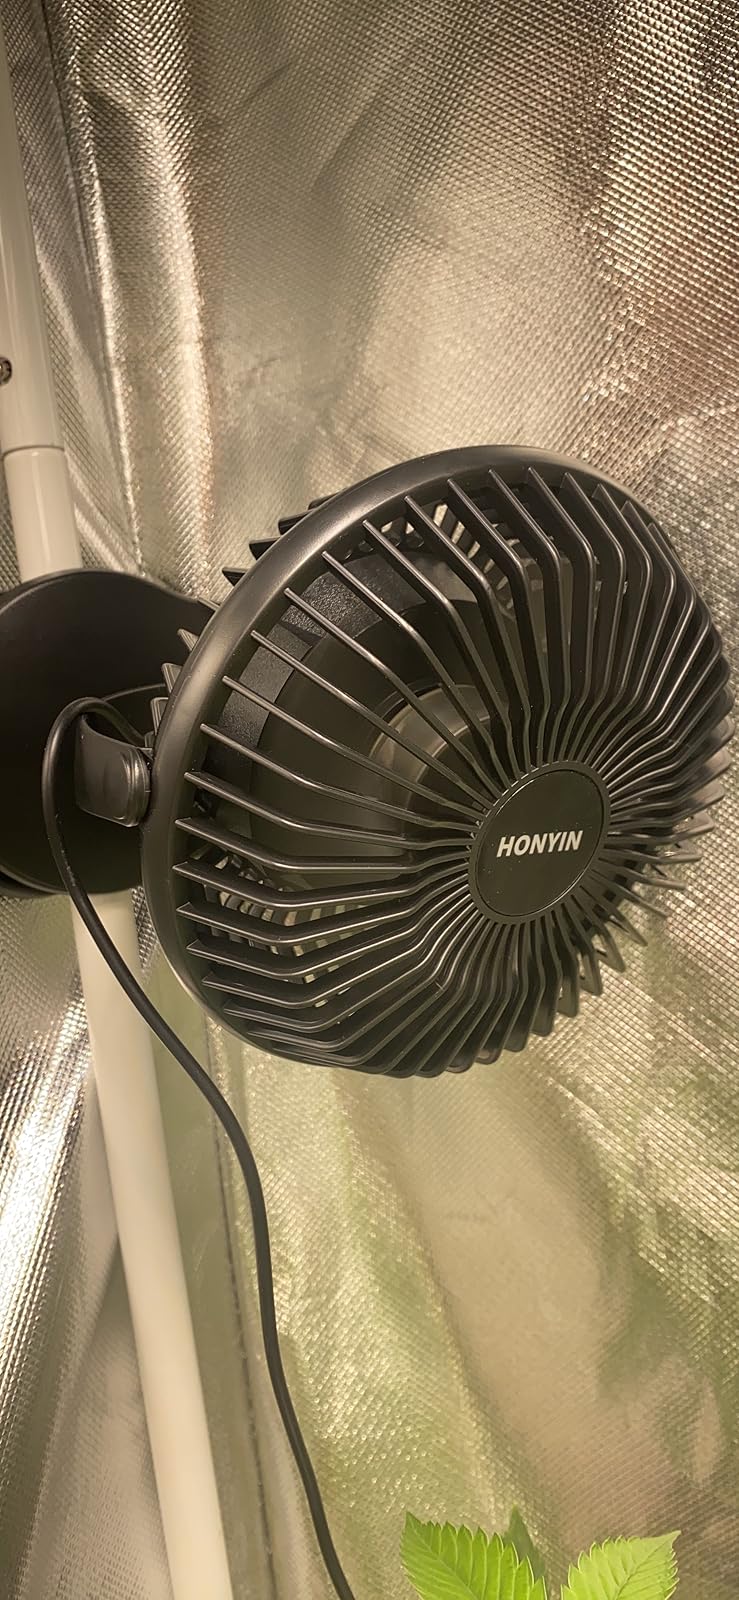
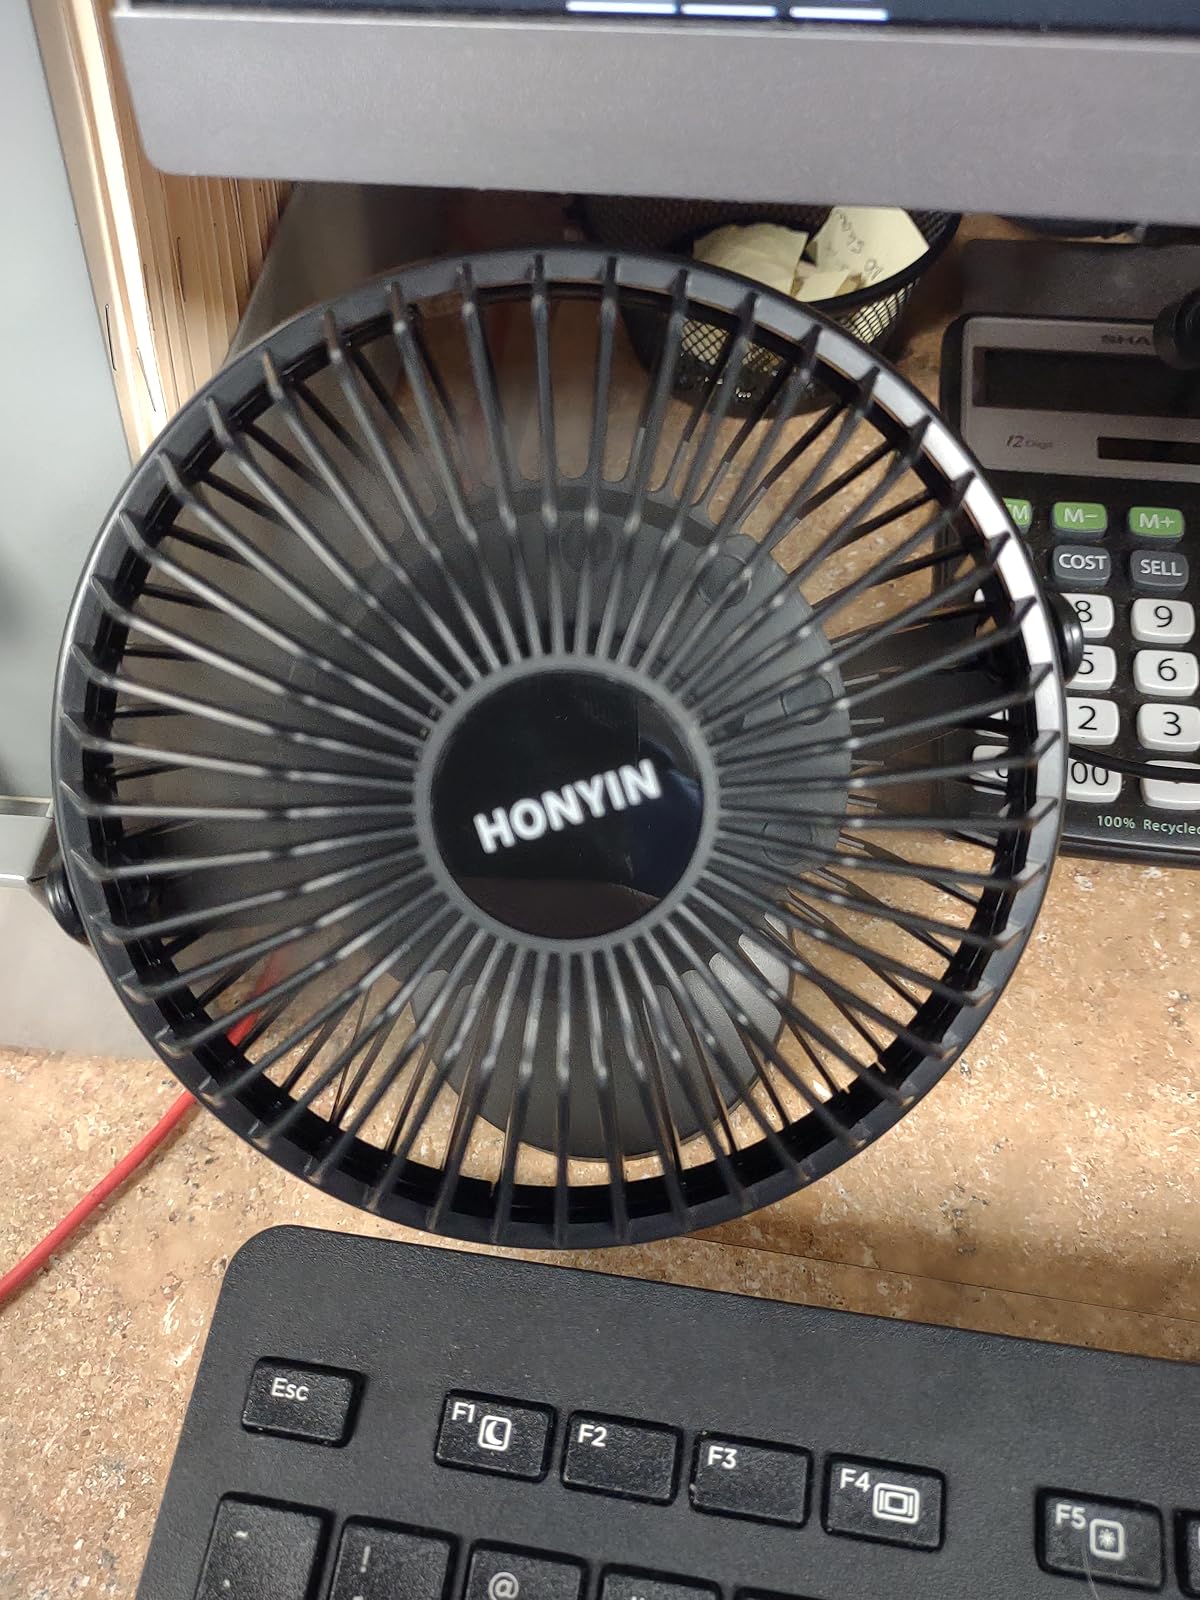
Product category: fan
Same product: yes